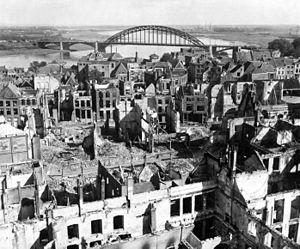
Jan Jozef Lambert van Hoof né le 7 août 1922 à Nimègue, - tué le 19 septembre 1944 à Nimègue, est un résistant néerlandais pendant la Seconde Guerre mondiale, connu comme sauveur du pont du Waal pendant l'opération Market Garden.